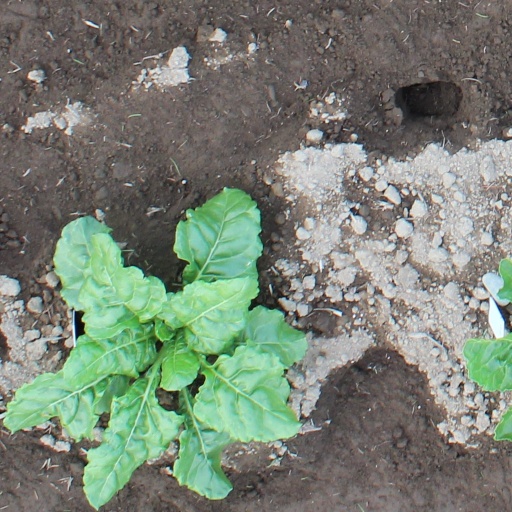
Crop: sugar beet